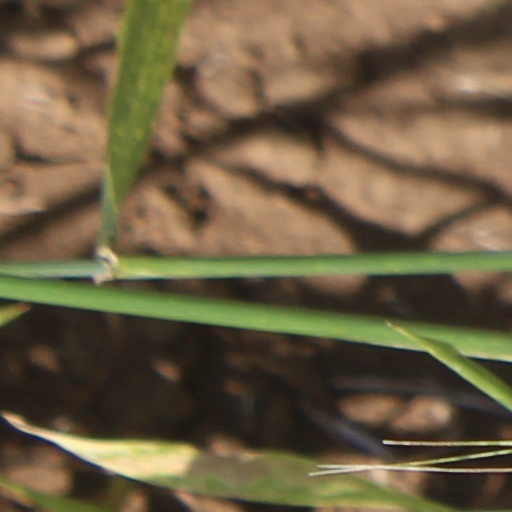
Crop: wheat